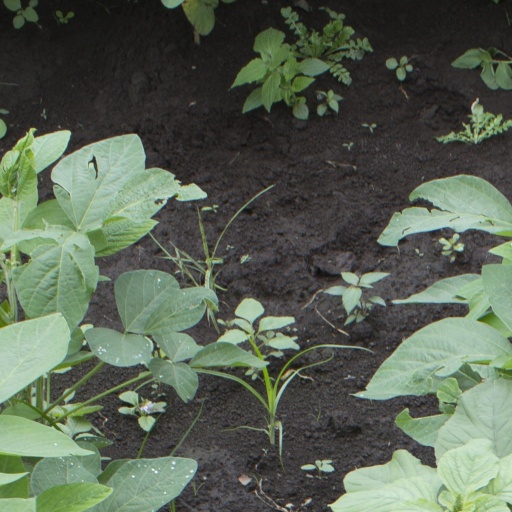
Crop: soybean